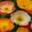
Label: poppy